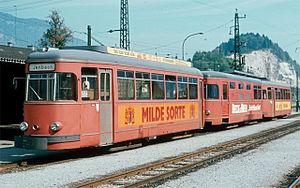
Le Zillertalbahn est une ligne de chemin de fer à voie étroite reliant Jenbach et Mayrhofen, dans le Tyrol autrichien. Elle est exploitée par son propriétaire, la Zillertaler Verkehrsbetriebe Aktien Gesellschaft, qui y fait circuler des trains voyageurs cadencés, des trains touristiques à vapeur et des trains marchandises.